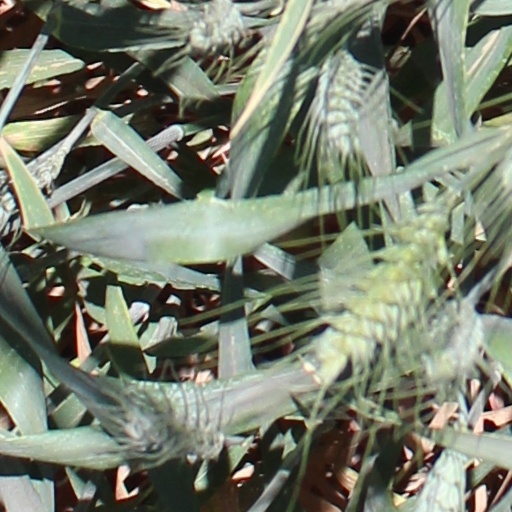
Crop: wheat